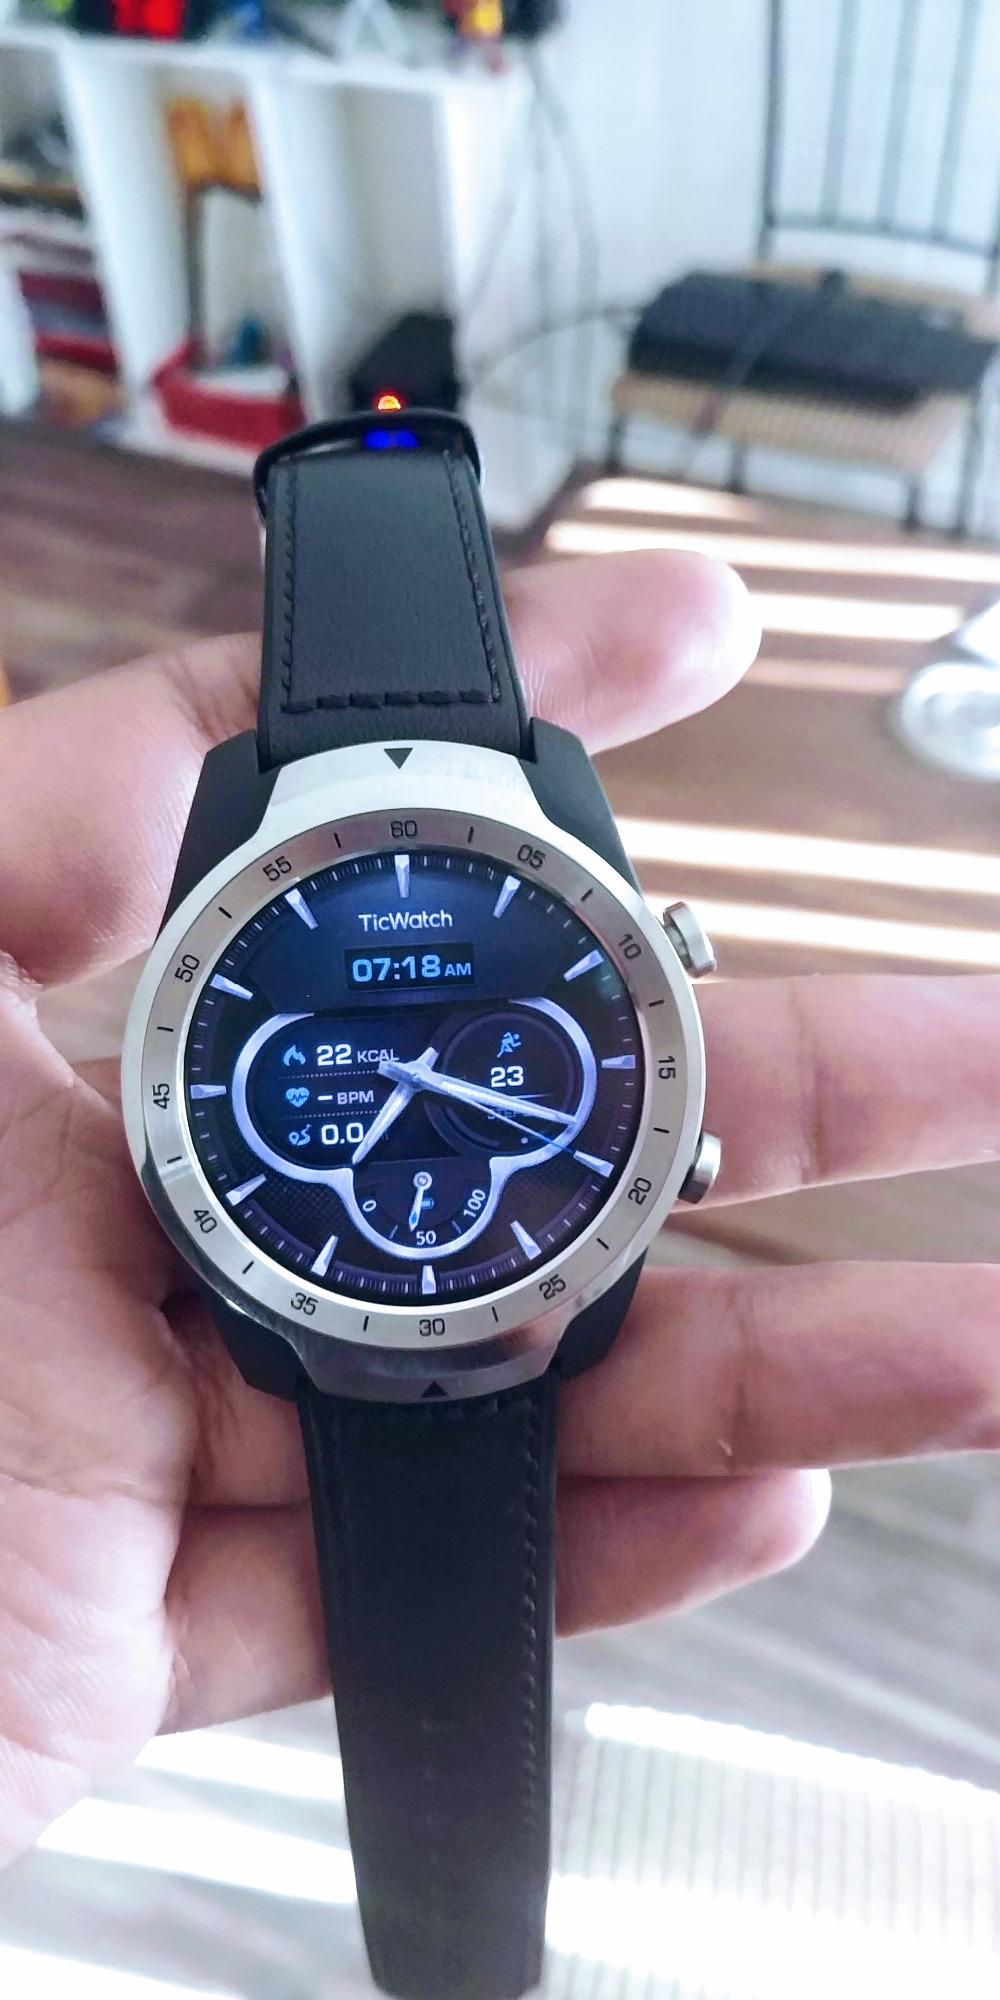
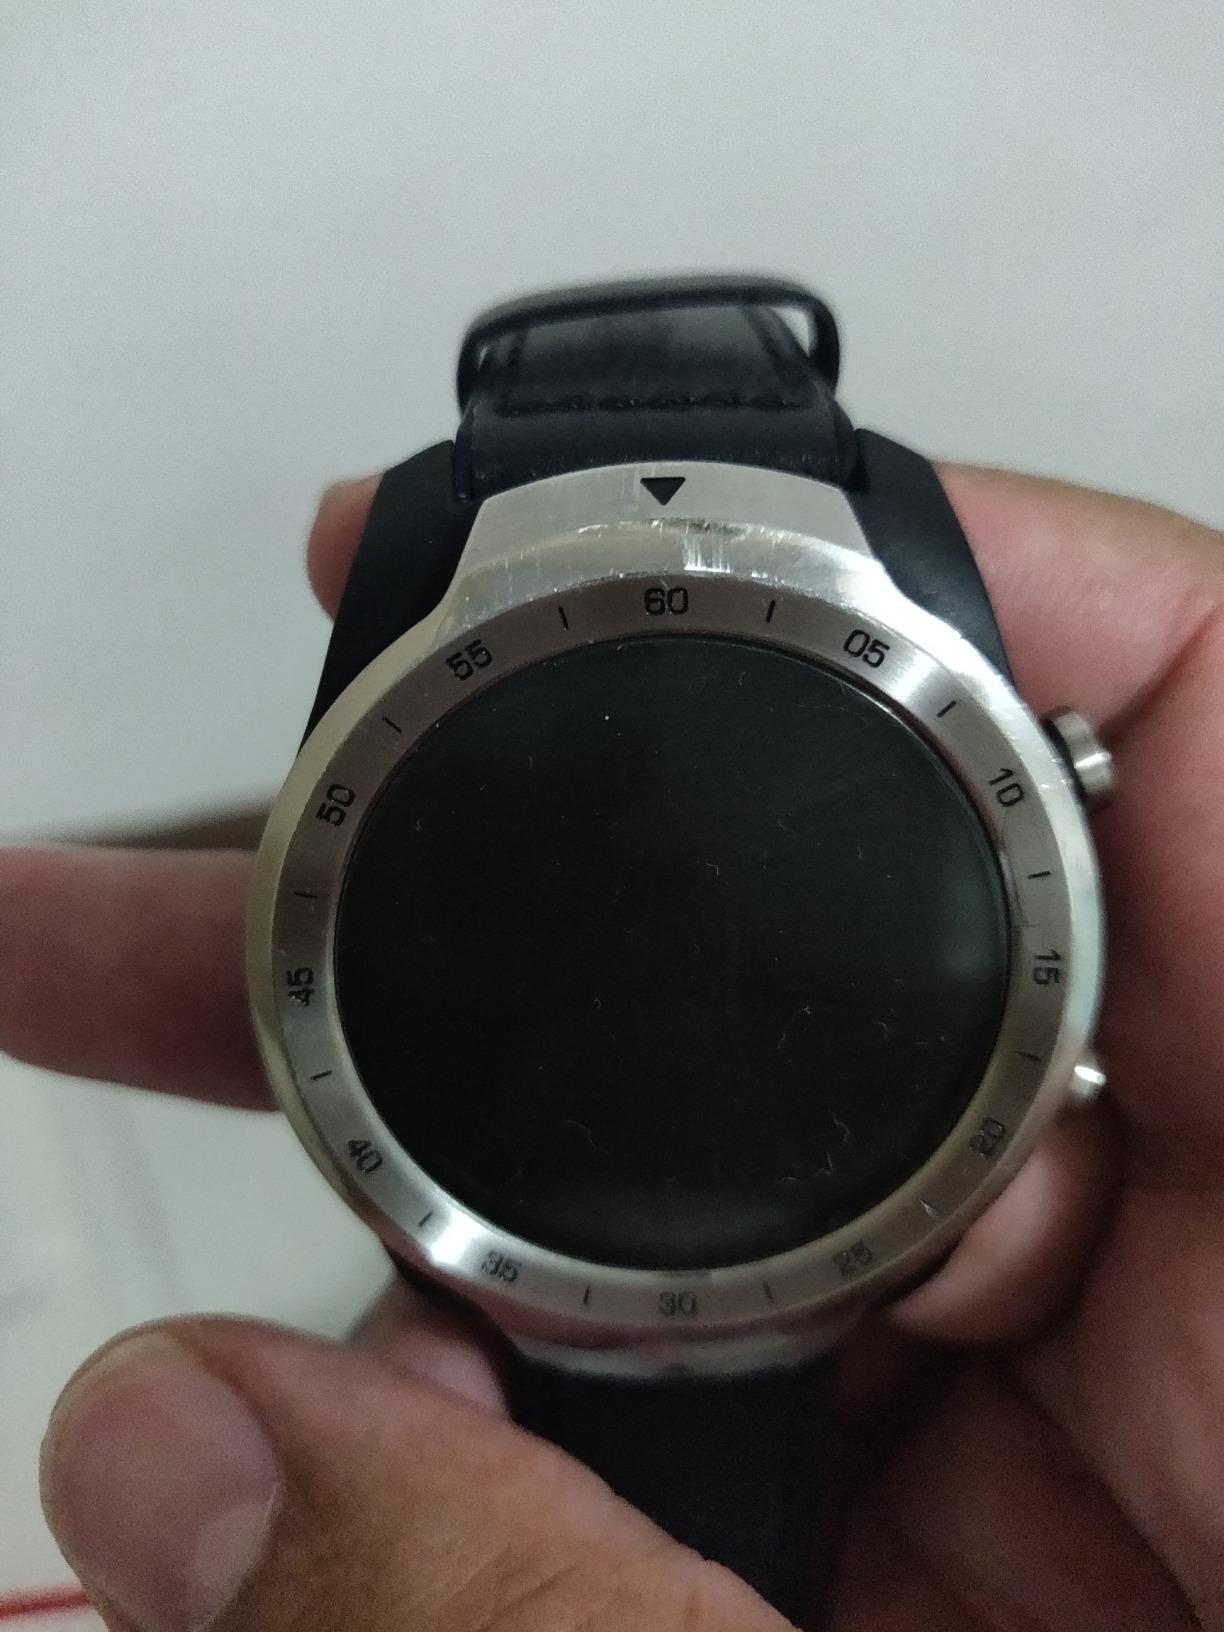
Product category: smartwatch
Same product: yes